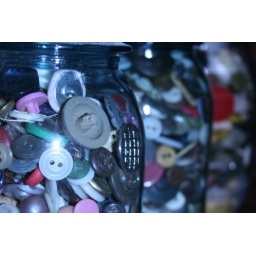
three jars of colorful buttons lined in a row on a table